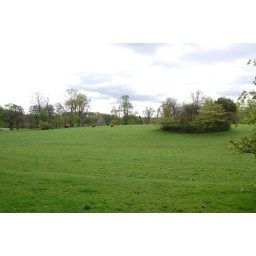
Highland cattle in Shinty field